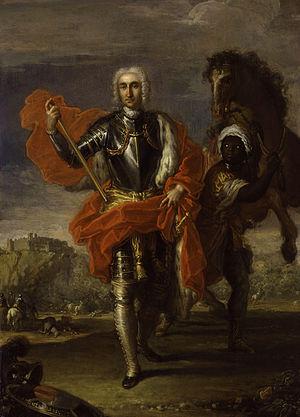
George Keith, 10ᵉ comte Marischal est un officier d'armée écossais né le 2 avril 1693 à Inverurie Castle et mort le 28 mai 1778 à Berlin. Il porte le titre d'Earl Marischal ou comte-maréchal d'Écosse car celui-ci est héréditaire au sein du clan Keith.
La Protestation de Germantown est un texte de protestation contre l'esclavage écrit en 1688 dès le début de la fondation de la Pennsylvanie, la première des colonies anglaises d'Amérique du Nord, dont la réflexion prolonge celle engagée dans le texte Enquiries into vulgar and common errors écrit en 1646 par l'écrivain puritain de la Première Révolution anglaise Thomas Browne.